The Bird Seller (1935 film)

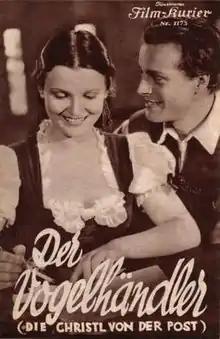
German film poster

The Bird Seller is a 1935 German musical comedy film directed by E. W. Emo and starring Maria Andergast, Wolf Albach-Retty, and Lil Dagover. It is an operetta film, based on the work of the same name by Carl Zeller.